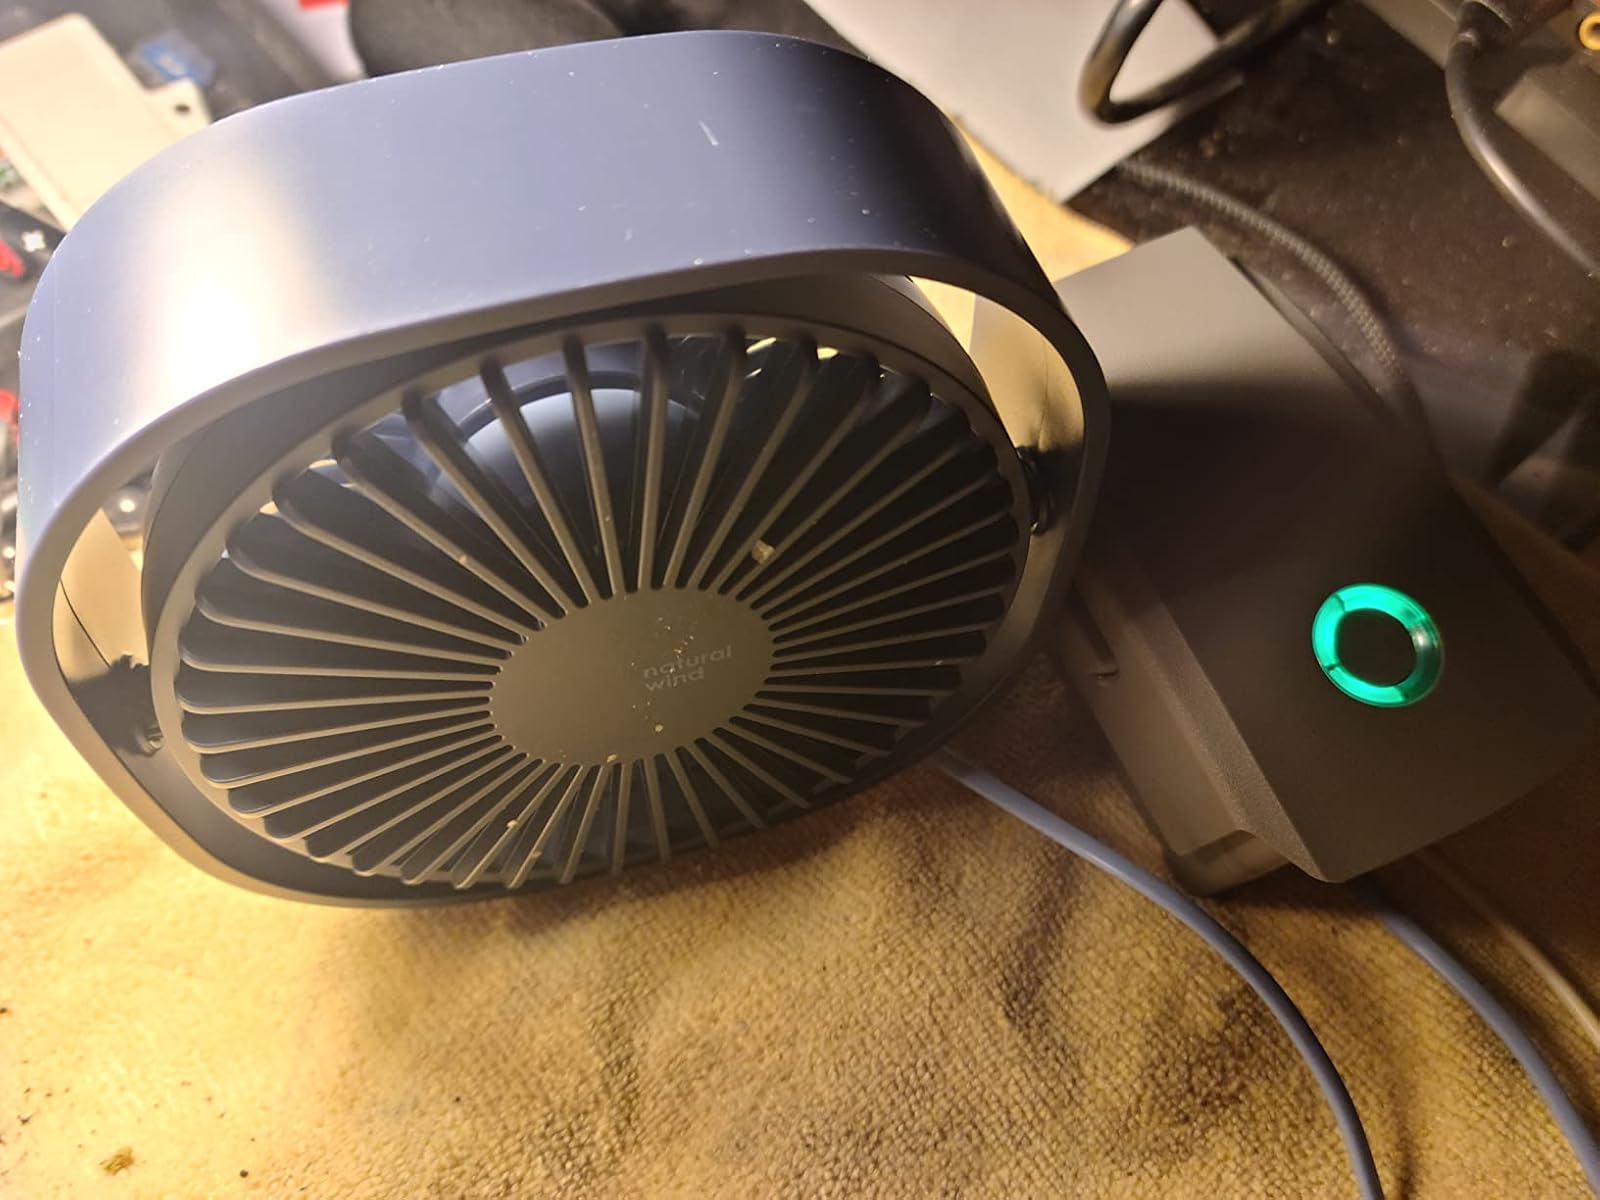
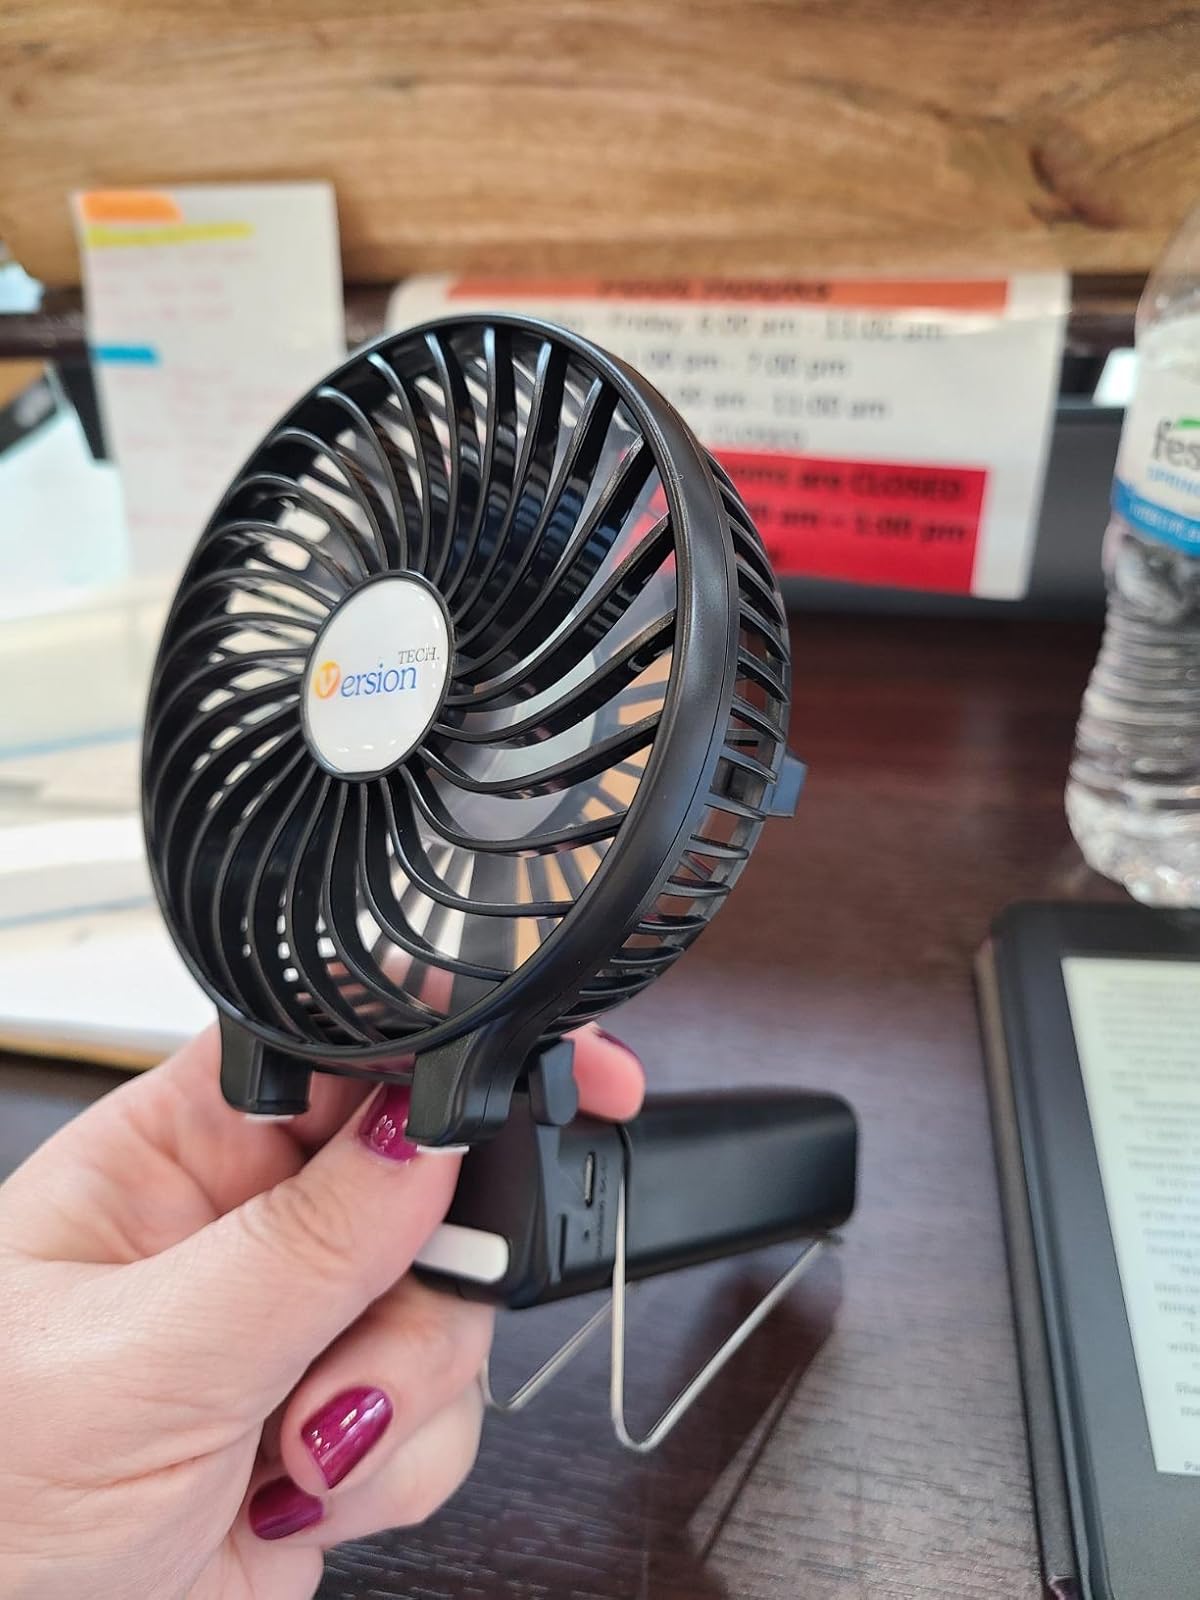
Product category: fan
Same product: no